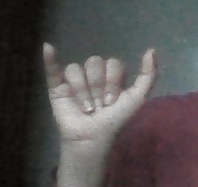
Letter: ya